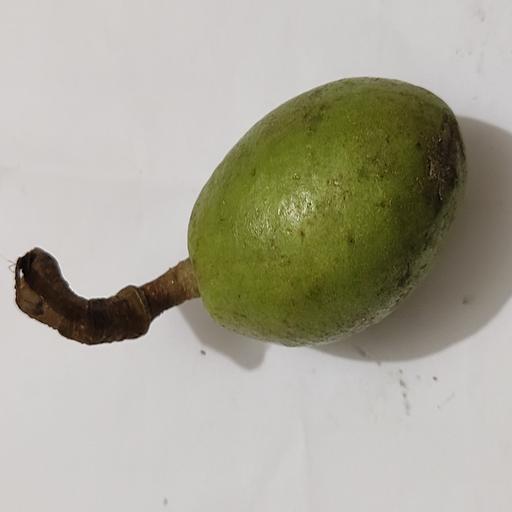
Crop type: Olive